Dhoop Kinare

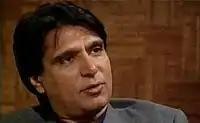
Rahat Kazmi as Dr Ahmer Ansari in "Dhoop Kinare". This role made him as one of the most promising and prominent stars in the Pakistani television industry.

In the early days of PTV, drama serials were usually applauded for being richly diverse in their plots and direction. They were appreciated in Pakistan and their quality content was cherished in neighbouring India as well. A long list of such dramas may usually include "Dhoop Kinare". The serial has successfully retained its appeals for two decades amid numerous re-runs. This serial is said to have promoted the careers of Rahat Kazmi and Marina Khan as the most-sought-after stars in the Pakistani television industry.